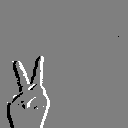
ASL letter: v